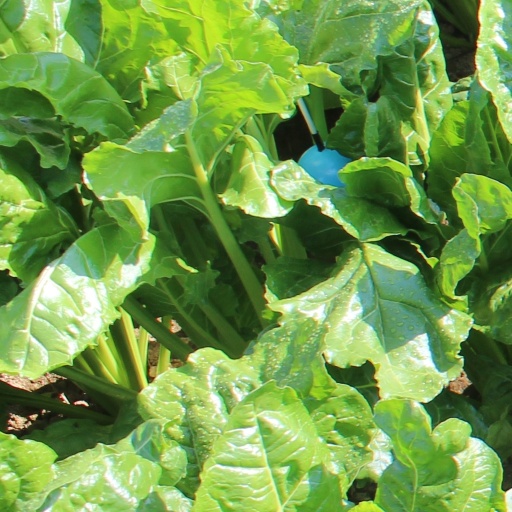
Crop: sugar beet